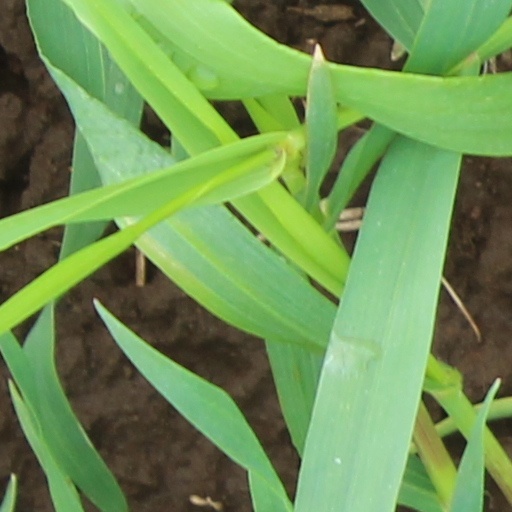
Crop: wheat